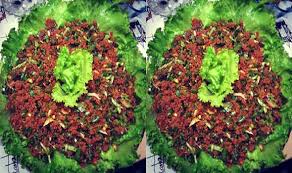
Yemek: kisir